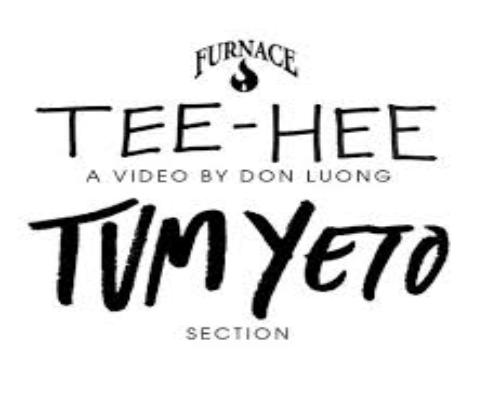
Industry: Leisure